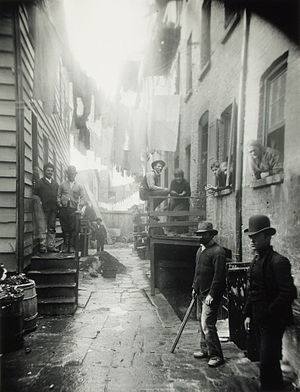
Jacob A. Riis
Bandit's Roost af Jacob Riis, 1888, fra How the Other Half Lives. Dette foto viser Bandit's Roost på 59½ Mulberry Street, på den tid det mest kriminalitets-befængte og farlige sted i New York City.
Jacob August Riis var en dansk-amerikansk journalist, social reformator, fotograf og foredragsholder.